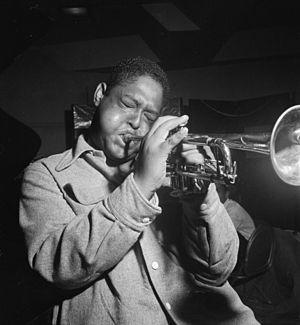
The Fabulous Fats Navarro sont deux albums de jazz du trompettiste Fats Navarro réalisés en étroite collaboration avec le compositeur et pianiste Tadd Dameron. Ils contiennent les morceaux de plusieurs sessions d'enregistrement réalisées entre 1947 et 1949 pour le label Blue Note. Les disques au format 12 pouces paraissent vers 1956, sous le nom The Fabulous Fats Navarro, Vol. 1 et Vol. 2. Ils sont maintenant disponibles sous une forme complète intitulée The Complete Fats Navarro on Blue Note and Capitol.
Fats Navarro - parfois surnommé Fat Girl - est un trompettiste de jazz américain né le 24 septembre 1923 à Key West et décédé le 7 juillet 1950 à New York.
The Amazing Bud Powell est un album du pianiste de jazz Bud Powell paru en 1951 sur le label Blue Note. L'album est réalisé en deux sessions d'enregistrement, l'une en août 1949 l'autre en mai 1951. Lors de la première Powell enregistre à la fois en quintet avec Fats Navarro, Sonny Rollins, Tommy Potter et Roy Haynes et en trio avec Potter et Haynes. Dans la deuxième session, Powell forme un trio avec Curly Russell et Max Roach ou joue en solo.